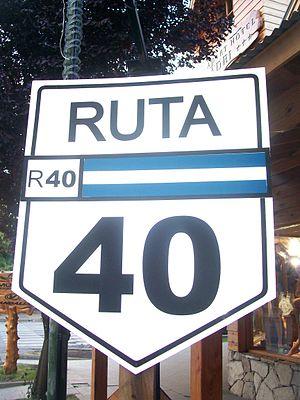
La route nationale 40 est une importante voie routière d'Argentine qui traverse le pays du nord au sud, depuis La Quiaca à la frontière bolivienne dans la province de Jujuy jusqu'au cap Virgenes à l'extrême sud de la Patagonie. C'est la route la plus longue du pays. Elle court parallèlement à la Cordillère des Andes en reliant les parcs nationaux les plus importants et traverse plusieurs des régions touristiques et des attraits principaux du territoire. Actuellement ce trajet mythique a été promu comme produit touristique national. La route commence en Patagonie au niveau de la mer et s'étend sur environ 5 000 km, traversant 20 parcs nationaux, 18 cours d'eau importants, reliant 27 cols andins. Elle culmine à 4 895 mètres au niveau du col d'Abra del Acay dans la province de Salta.